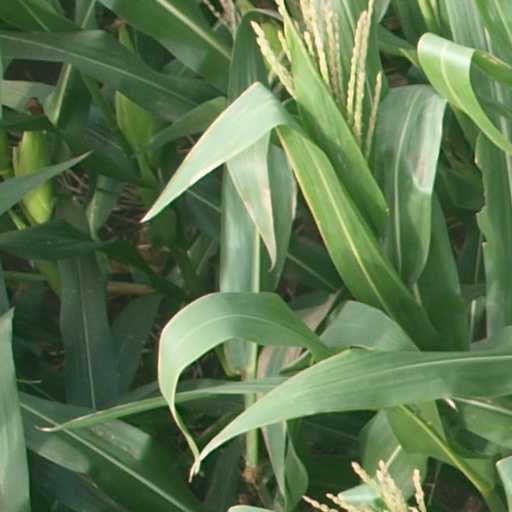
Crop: maize; corn